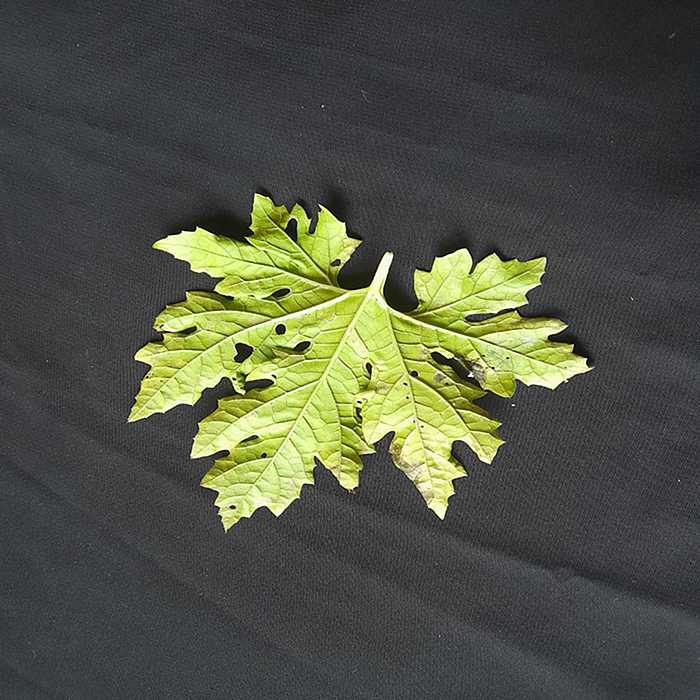
Plant: Bitter Gourd
Label: Downey mildew